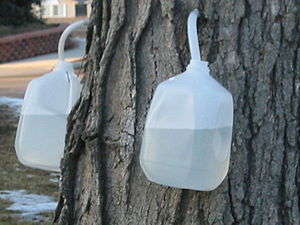
Sukkerløn / Anvendelse
Udvinding af saft fra sukkerløn til fremstilling af "ahornsirup" (rettelig: lønnesirup).
Sukkerløn, også skrevet Sukker-Løn, er et stort, løvfældende træ med en tæt krone. Træets blade bliver farvet gyldne til orangerøde om efteråret, men det er mest på grund af den sukkerholdige saft, at træet er blevet verdenskendt. Af saften indkoger man nemlig den noksom omtalte "Ahornsirup".